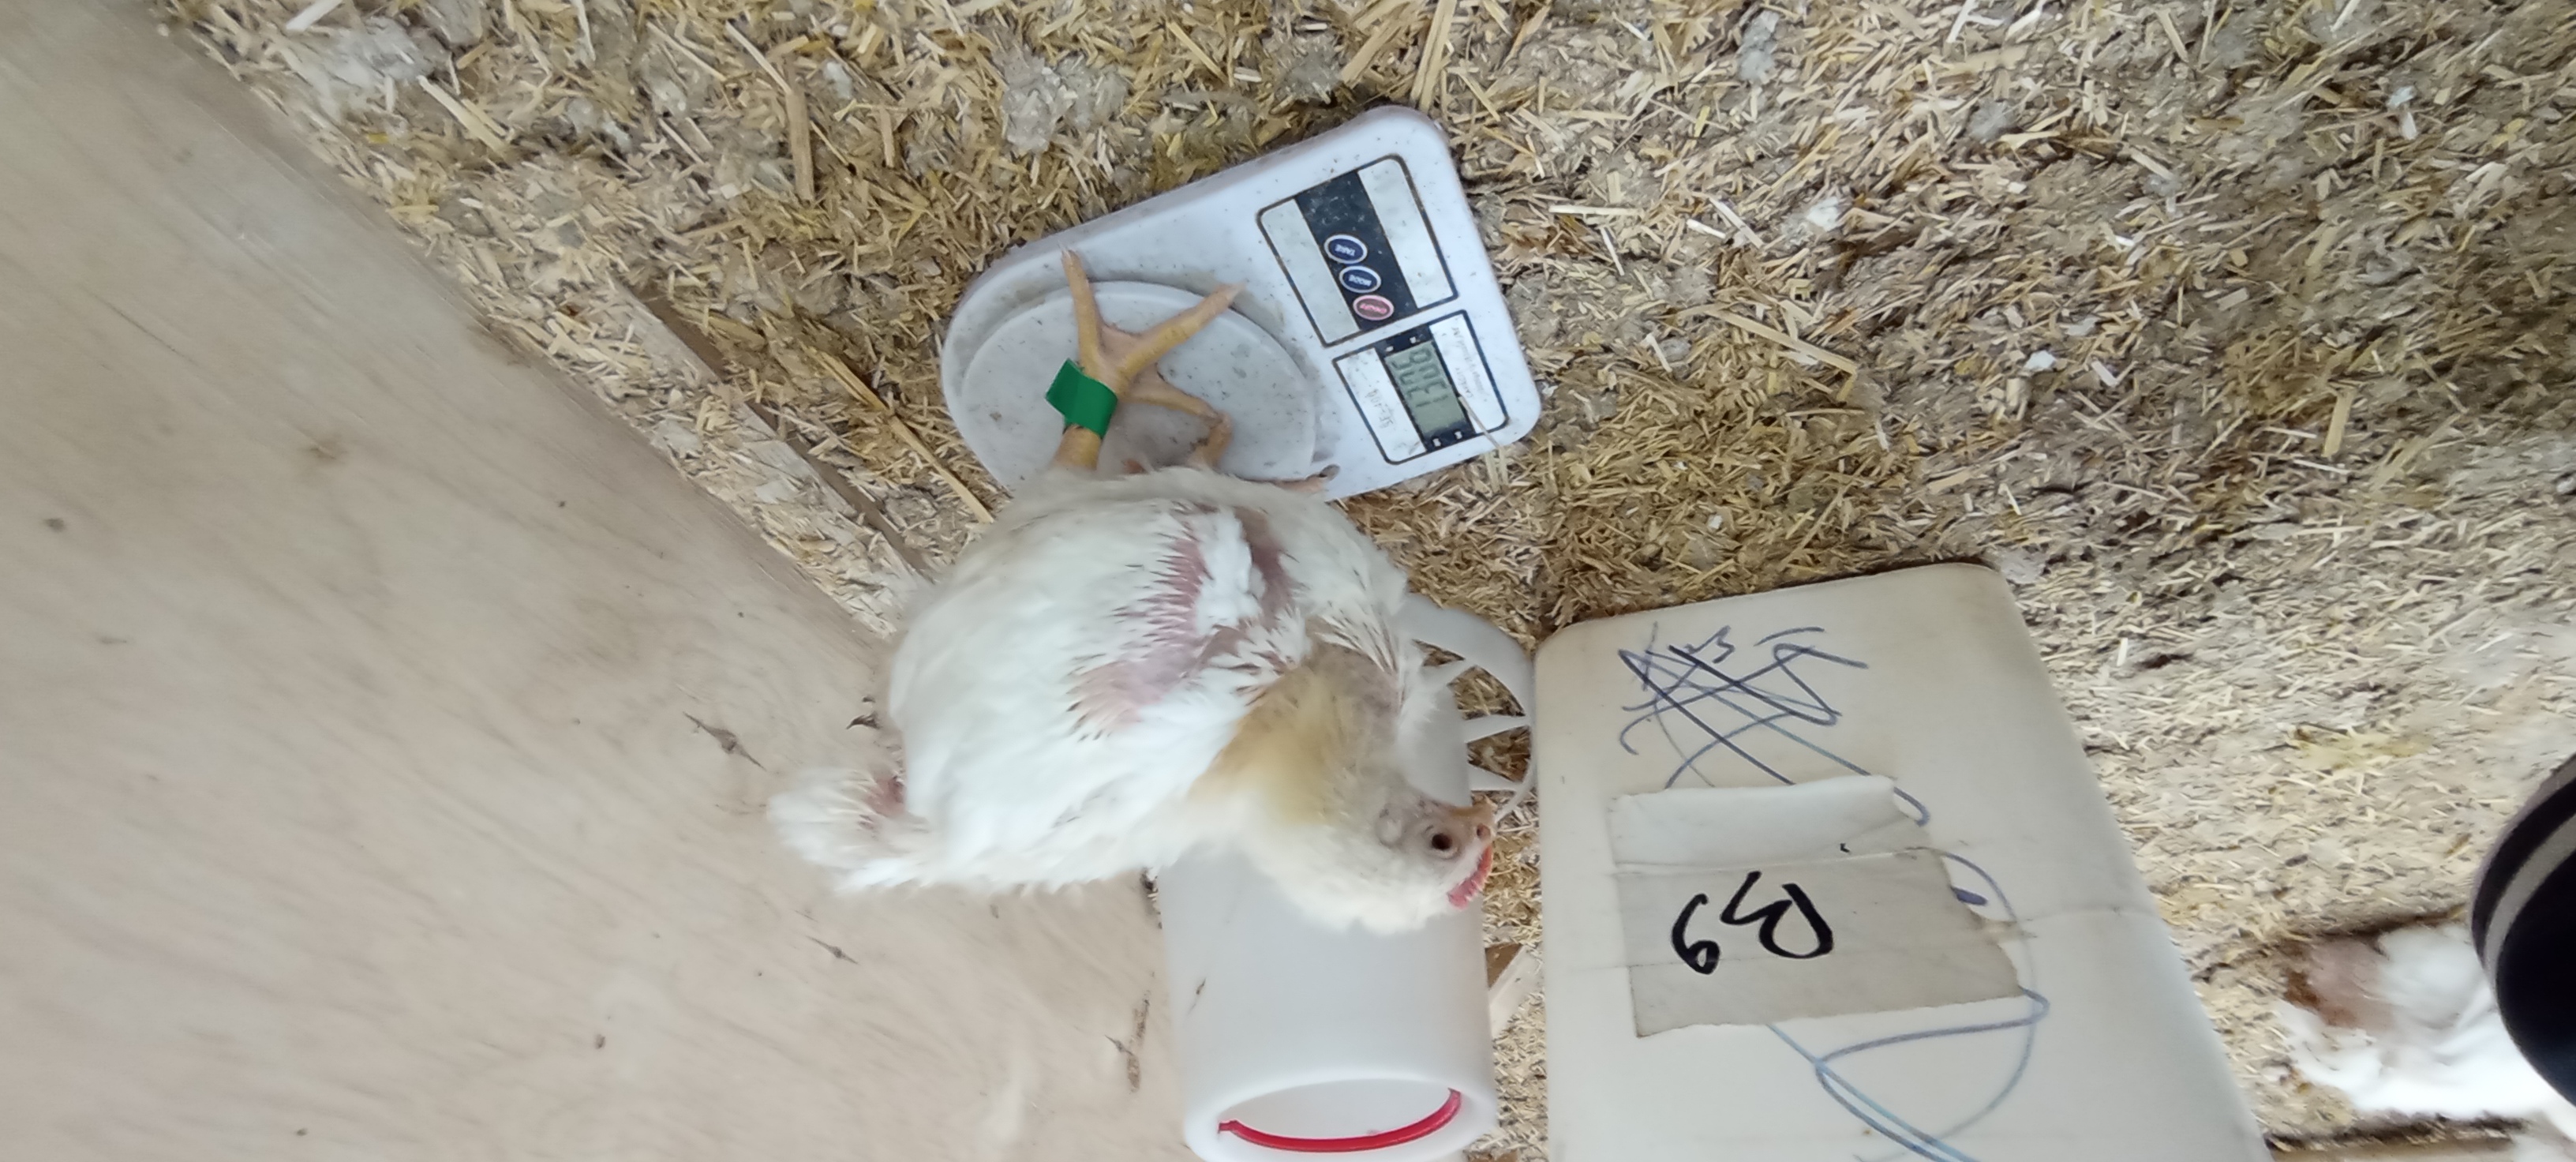
Weight: 1306 g